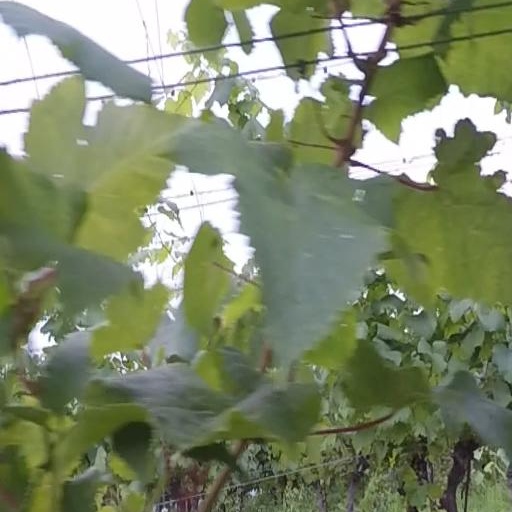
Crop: grape